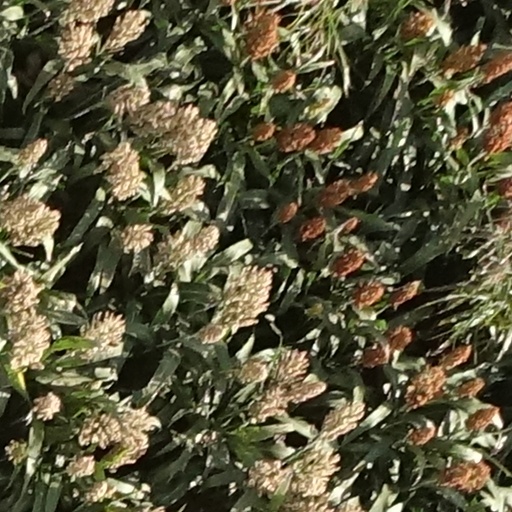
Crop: sorghum